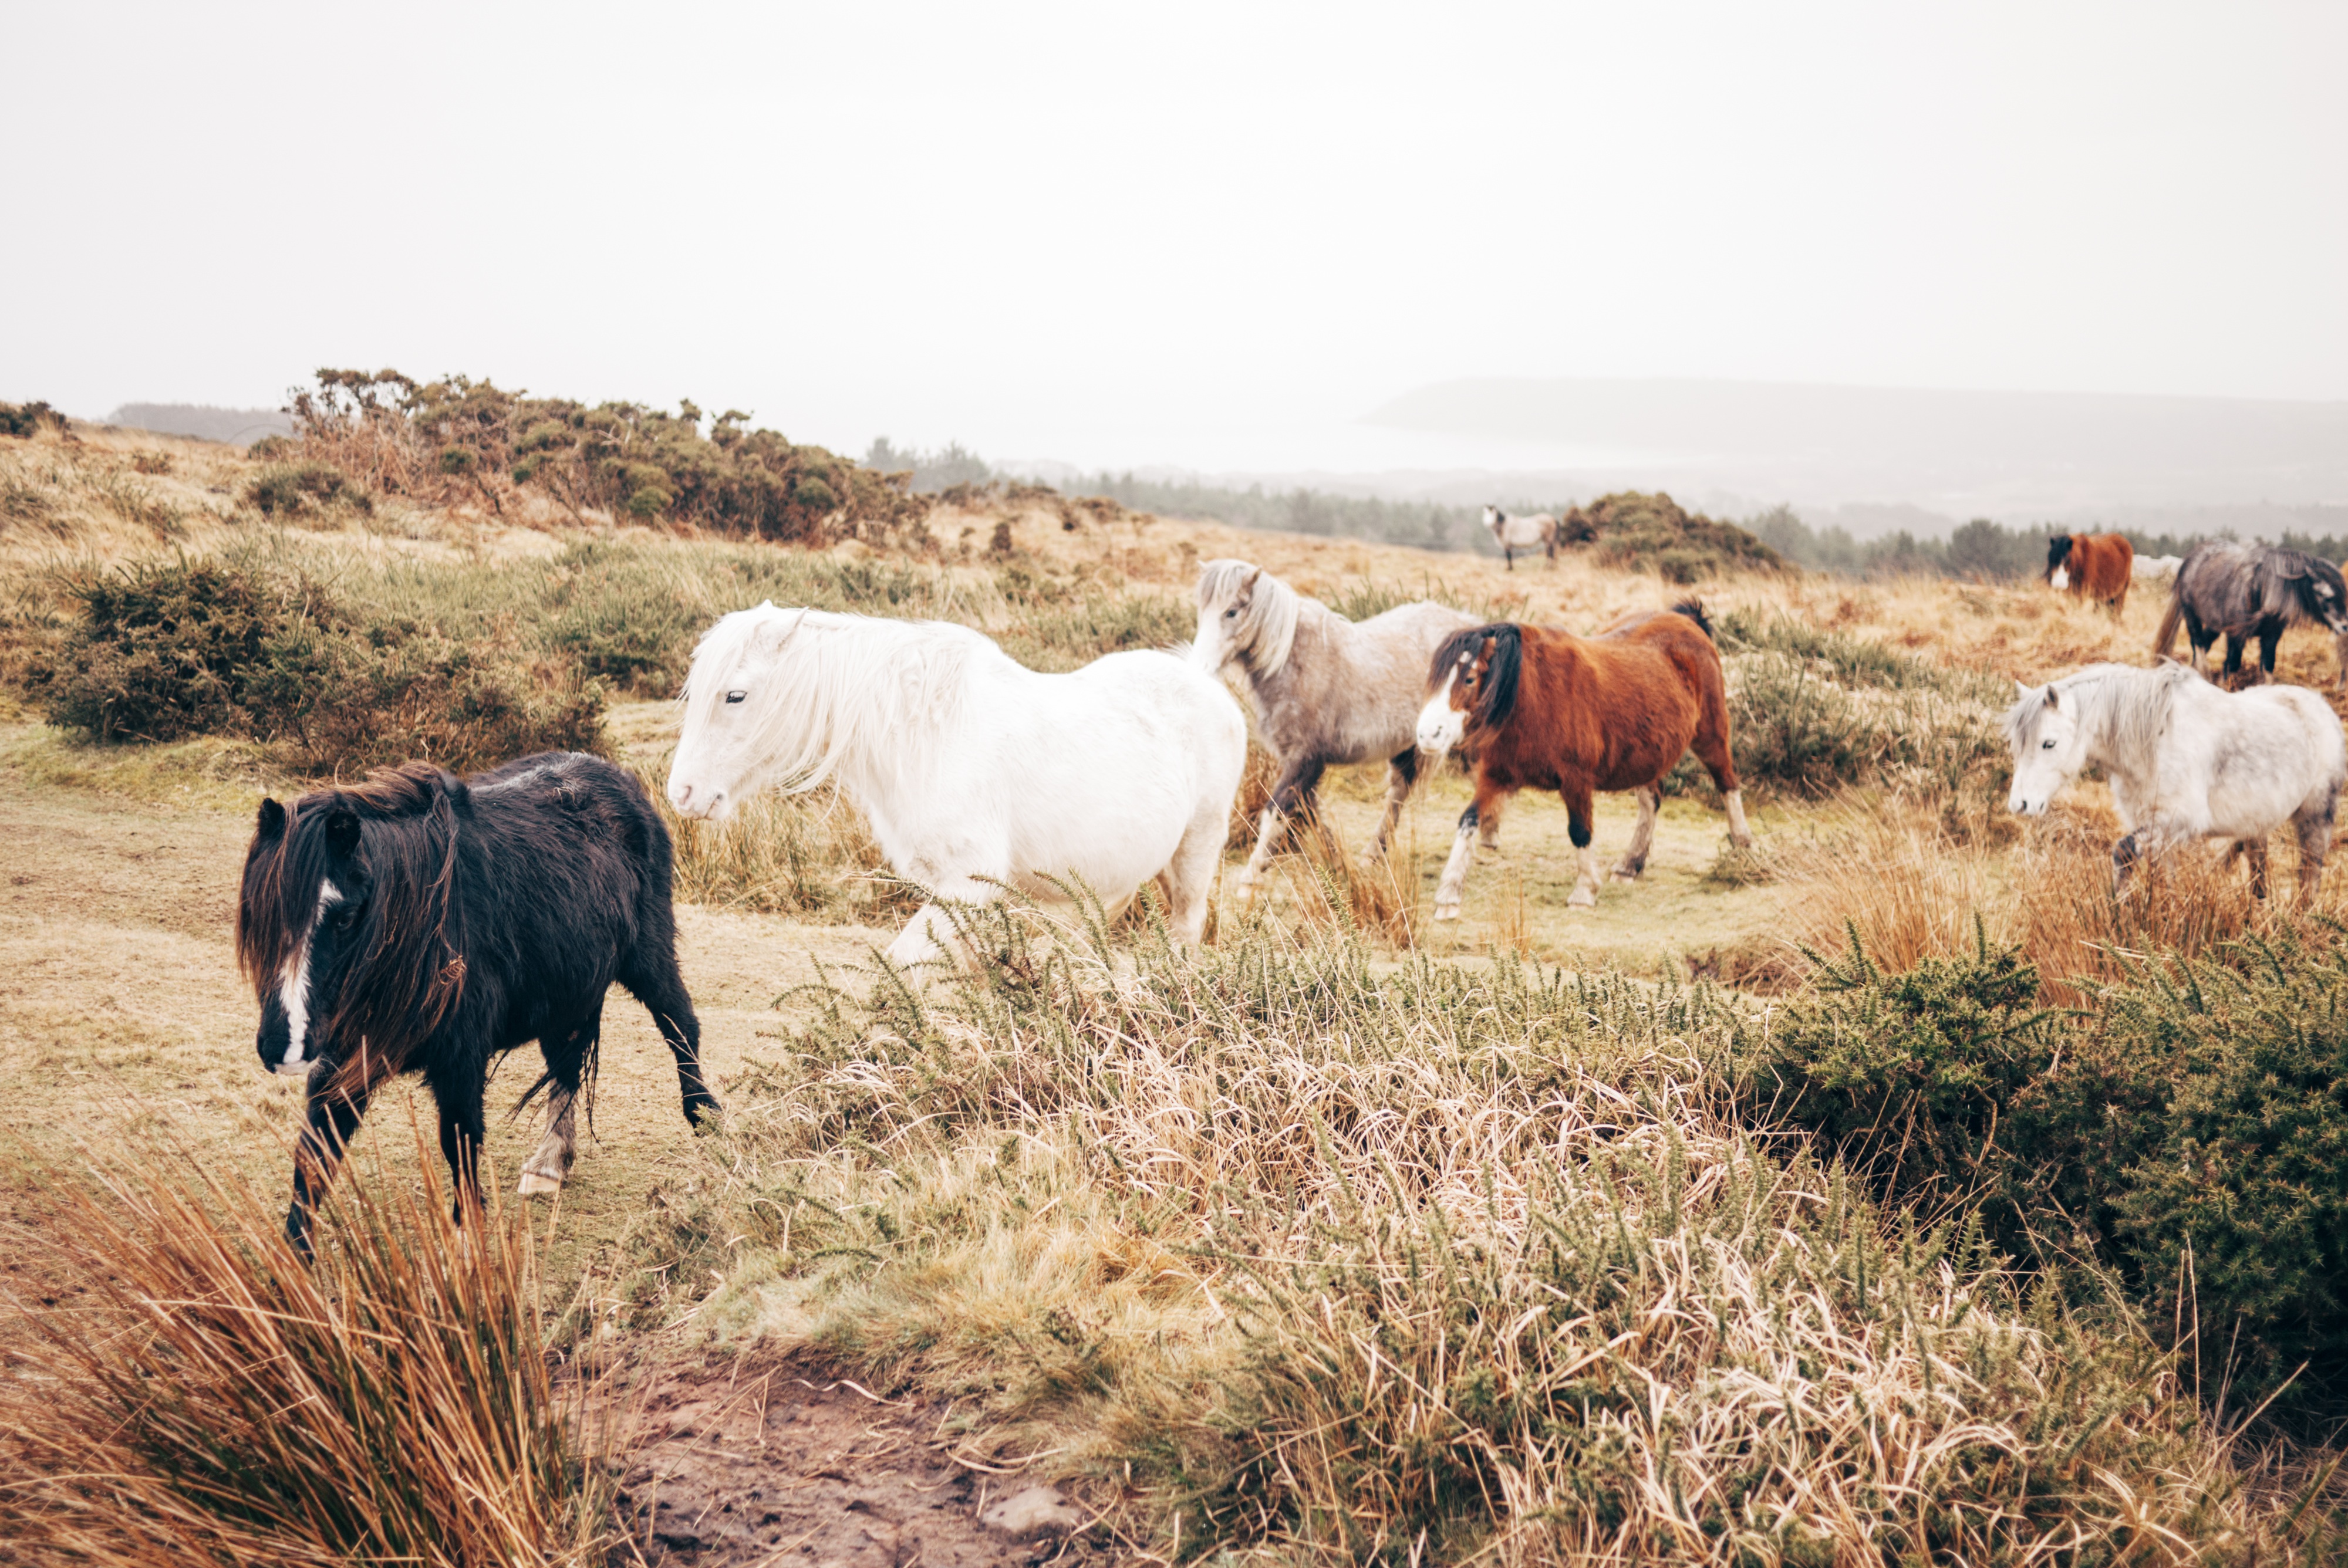
landscape, grass, prairie, herd, pasture, grazing, ranch, mammal, horses, grassland, animals, mare, steppe, rural area, natural environment, cattle like mammal, horse like mammal, mustang horse